Skierniewice

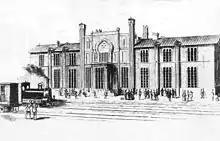
Skierniewice railway station in 1872

The oldest known mention of Skierniewice comes from 1359, although it had existed earlier. A palace of the archbishops of Gniezno already existed in the village at that time. Skierniewice gained municipal rights in 1457 and was vested with various privileges in 1456–1458. Administratively it was part of the Rawa Voivodeship of the Greater Poland Province until the Partitions of Poland. Skierniewice was located on a trade route connecting major Polish cities Toruń and Lwów. Local merchants also participated in trade with Gdańsk, Lesser Poland and Podolia, as well as German states. One yearly fair took place since 1457, in 1527 King Sigismund I the Old established a second fair, and in 1641 the Sejm established two more fairs. The town suffered in the 18th-century as a result of the Swedish invasion of Poland and epidemics, and in 1793 it was annexed by Prussia in the Second Partition of Poland.